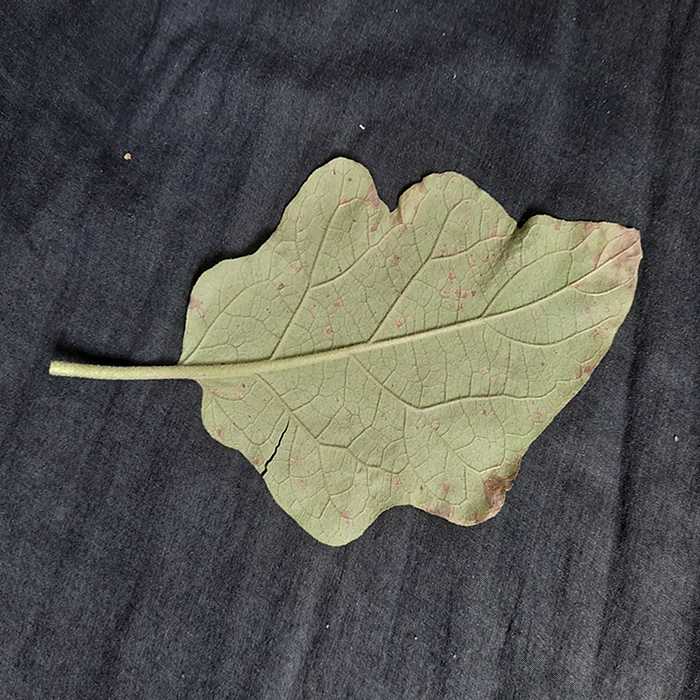
Plant: Eggplant
Label: Eggplant Cercopora leaf spot